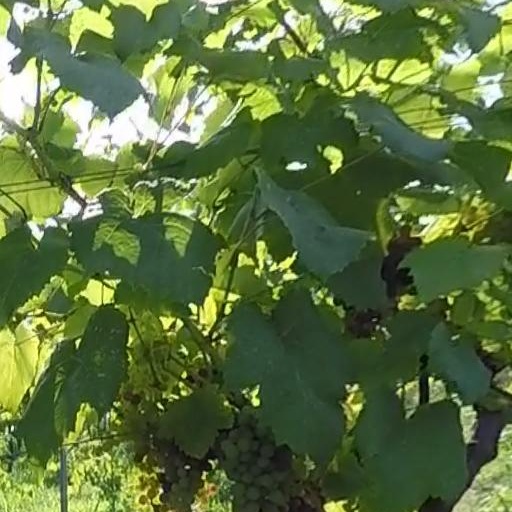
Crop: grape